Sugar refinery

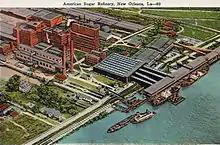
The same in operation

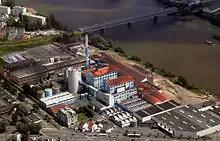
Sugar refinery in Nantes, Atlantic coast of France

A sugar refinery is a refinery which processes raw sugar from cane or sugar extracted from beets into white refined sugar.